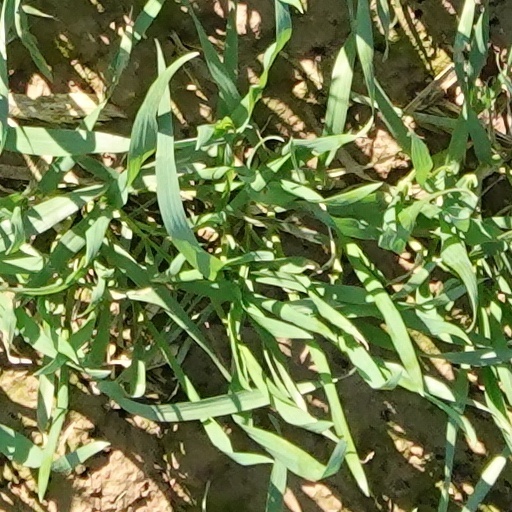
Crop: wheat